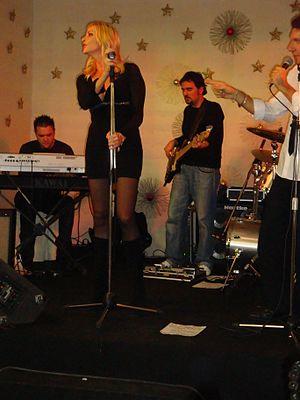
Stefania Orlando, née le 23 décembre 1966 à Rome, est une actrice, chanteuse, animatrice de télévision et animatrice de radio italienne.